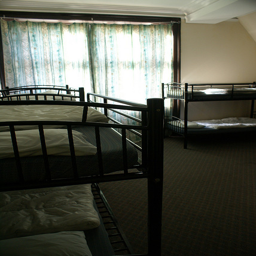
A room with three beds sitting next to a window.
Several black metal bunk beds are in a room
several bunk beds that are in the same room
A bedroom that has two bunk beds in it.
some beds a window curtains and pillows and sheets